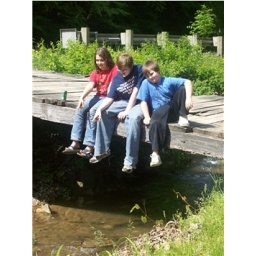
sitting on the bridge in front of the house